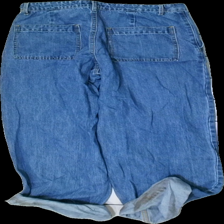
View: back
Type: Jeans
Category: Ladies
Brand: Not in the list
Brand text on label: Modström
Colors: Blue
Material: 100% polyester
Cut: Regular, Oversize
Season: All
Trend: Denim
Stains: Major
Price range: <50
Recommended usage: Export